Indiana Hoosiers football

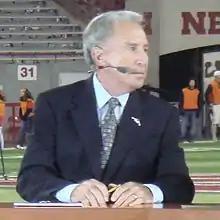
Coach Lee Corso

Lee Corso left Louisville and took over as IU head football coach in 1973, leading the Hoosiers to two winning seasons in 1979 and 1980. The 1979 regular season ended with 7–4 record and earned a trip to the 1979 Holiday Bowl; there the Hoosiers would beat the previously unbeaten BYU. Indiana's victory over the Cougars propelled the team to 16th in the UPI poll, the Hoosiers' first top-20 ranking since 1967. During one game in the 1976 season, Corso called a time out after his team scored a touchdown early in the 2nd quarter. The entire team huddled together for a photograph with the scoreboard filling the background. It read: Indiana 7, Ohio State 6. It was the first time in 25 years that the Hoosiers had led the Buckeyes in a football game. Corso's record was 41–68–2 over his ten years at Indiana. Corso was fired after ten seasons in which, other than the Holiday Bowl season, the Hoosiers only had one winning season, a 6–5 1980 season.